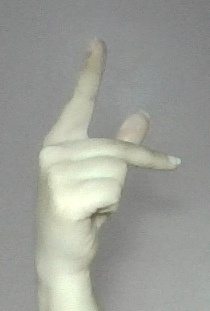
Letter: dha